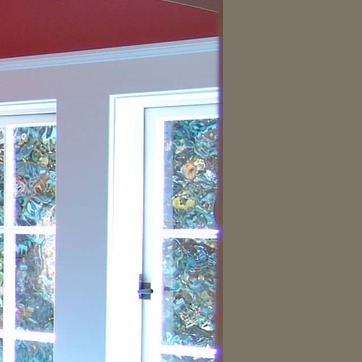
Material: glass